Polluting Paradise

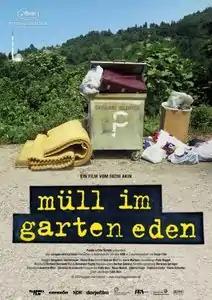
Film poster

Polluting Paradise (also known as "Garbage in the Garden of Eden") is a 2012 German documentary film directed by Fatih Akın. The film was screened in the Special Screenings section at the 2012 Cannes Film Festival. It focuses on the Turkish village of Çamburnu in Sürmene, which has been turned into a rubbish dump by the government.